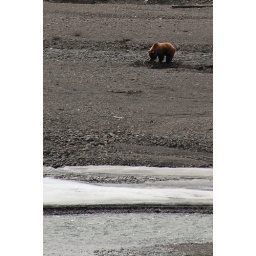
This bear was rooting around in the river bed.